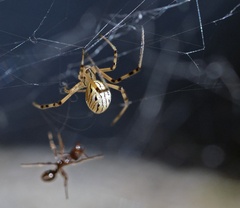
Species: Lactrodectus_hesperus